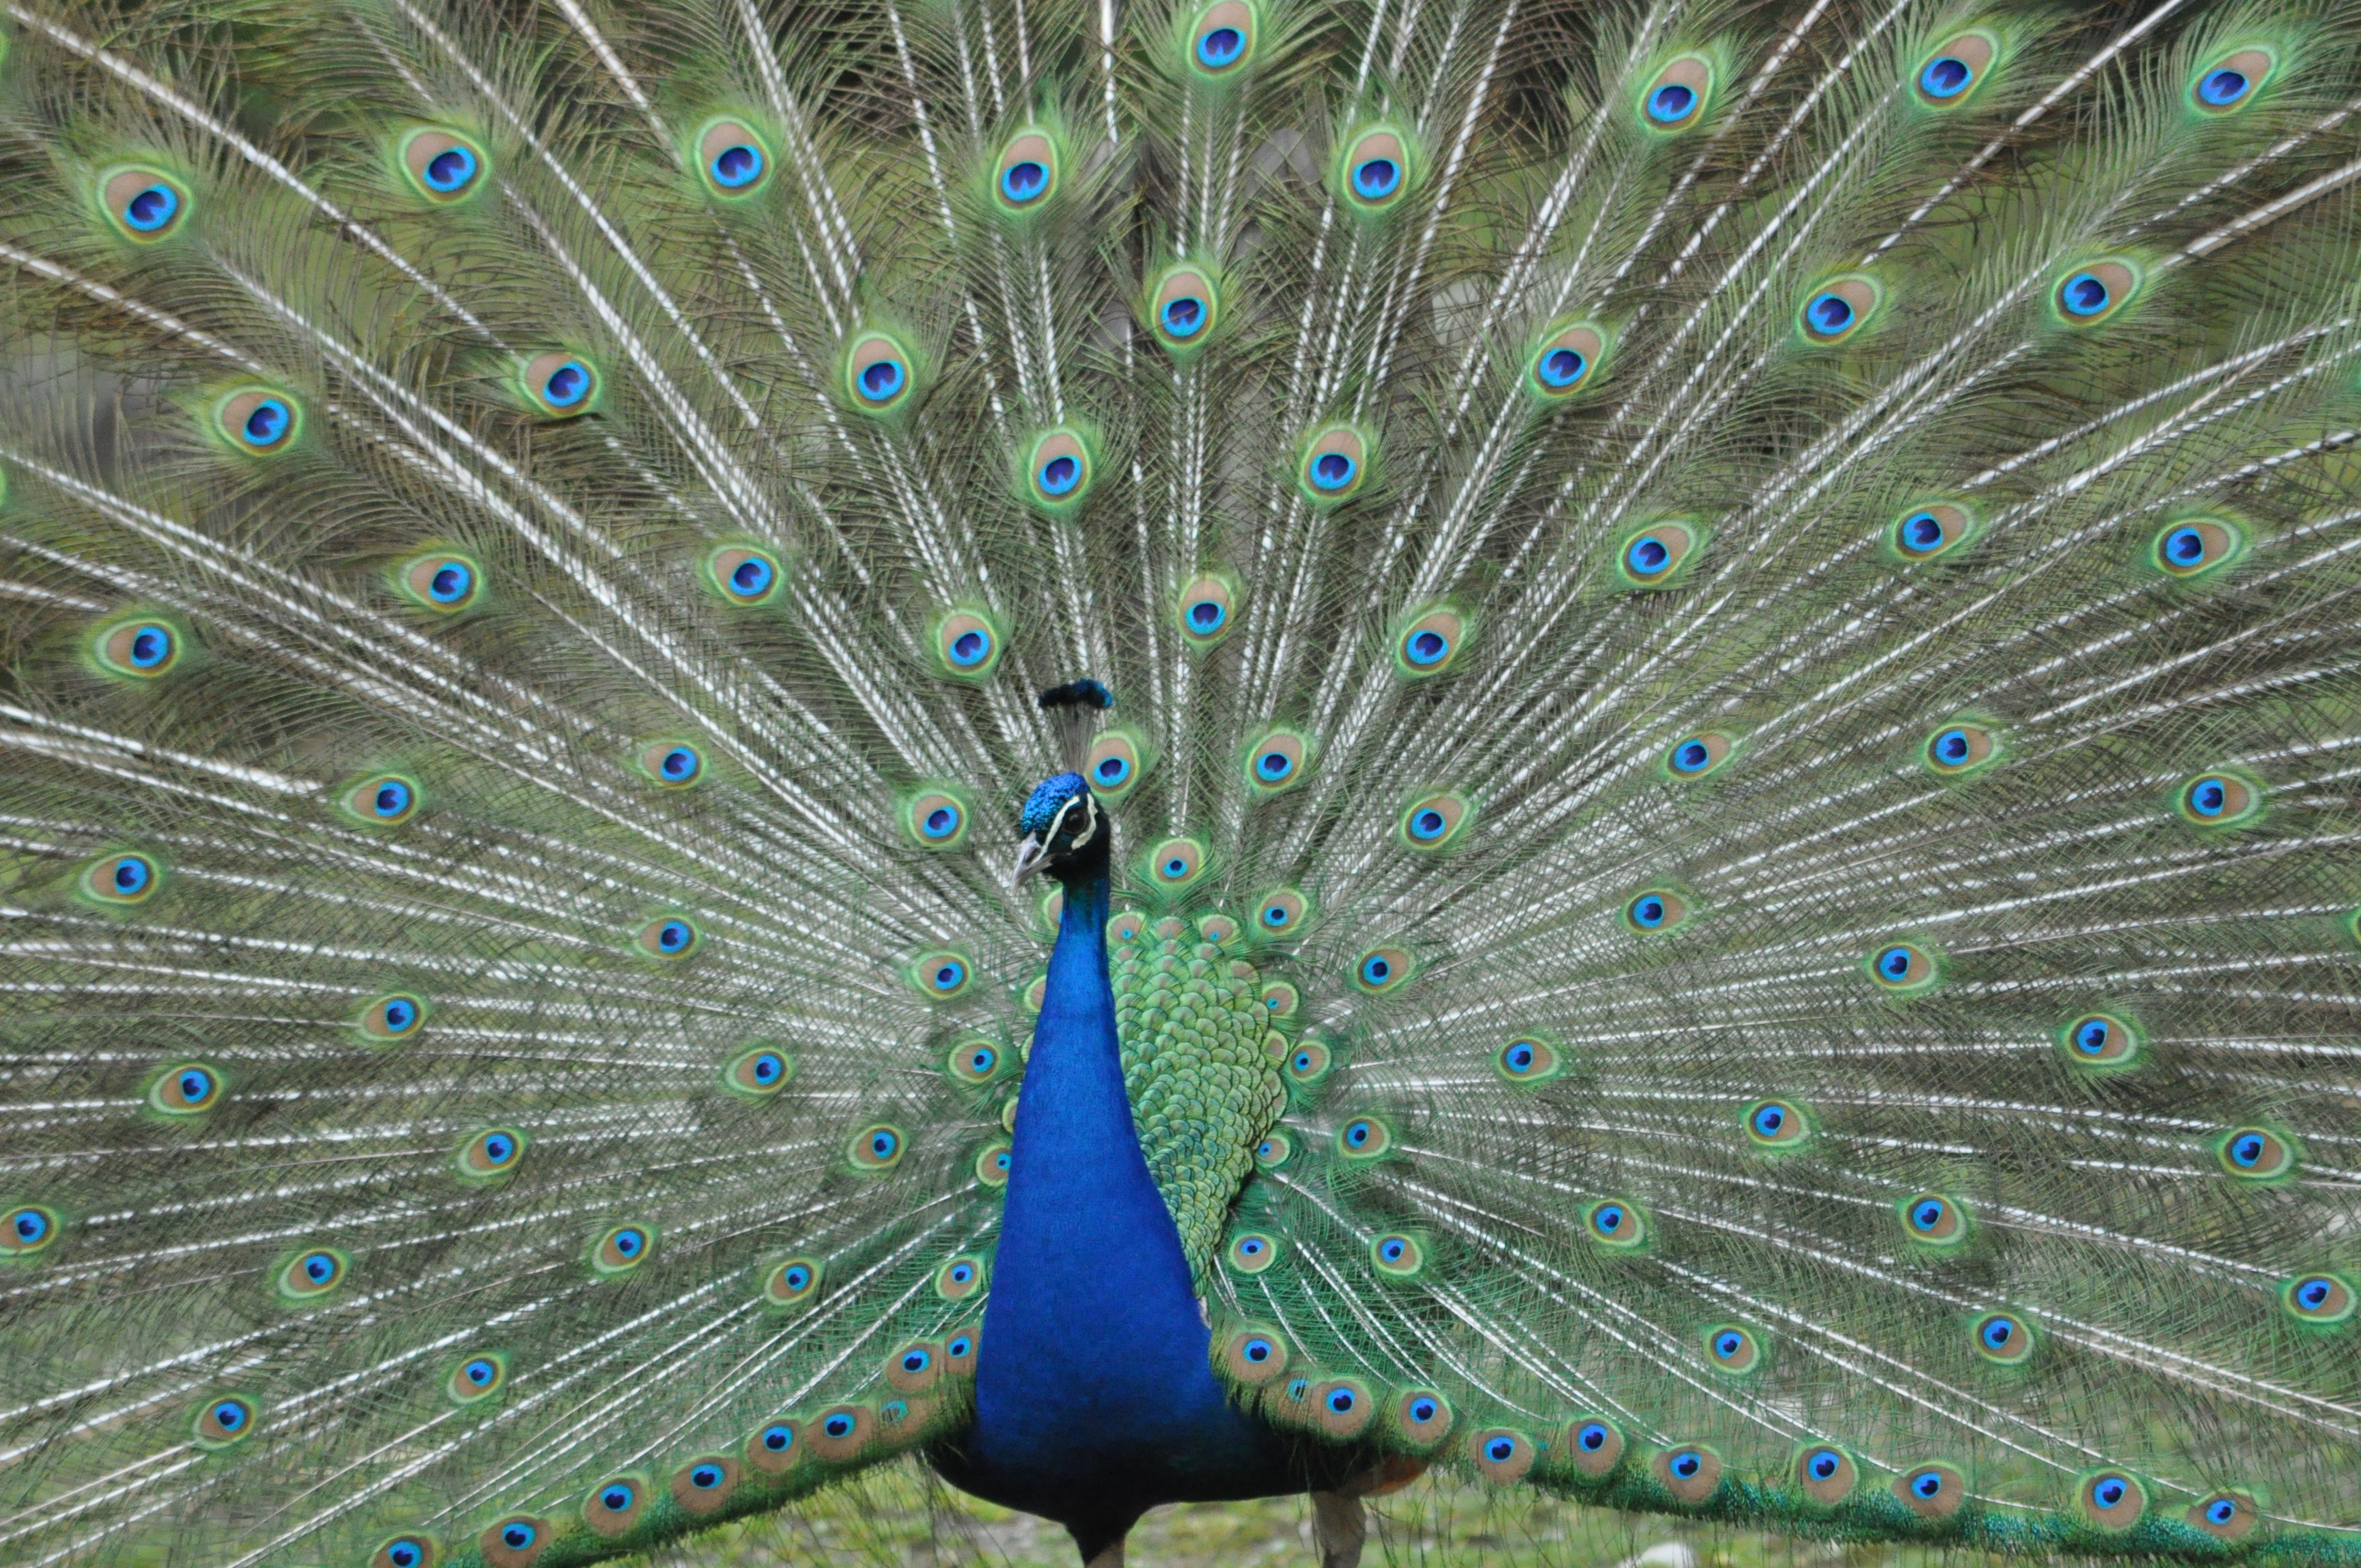
bird, wing, wheel, green, beak, color, blue, fauna, peacock, plumage, galliformes, symmetry, vertebrate, peafowl, peacock feathers, phasianidae